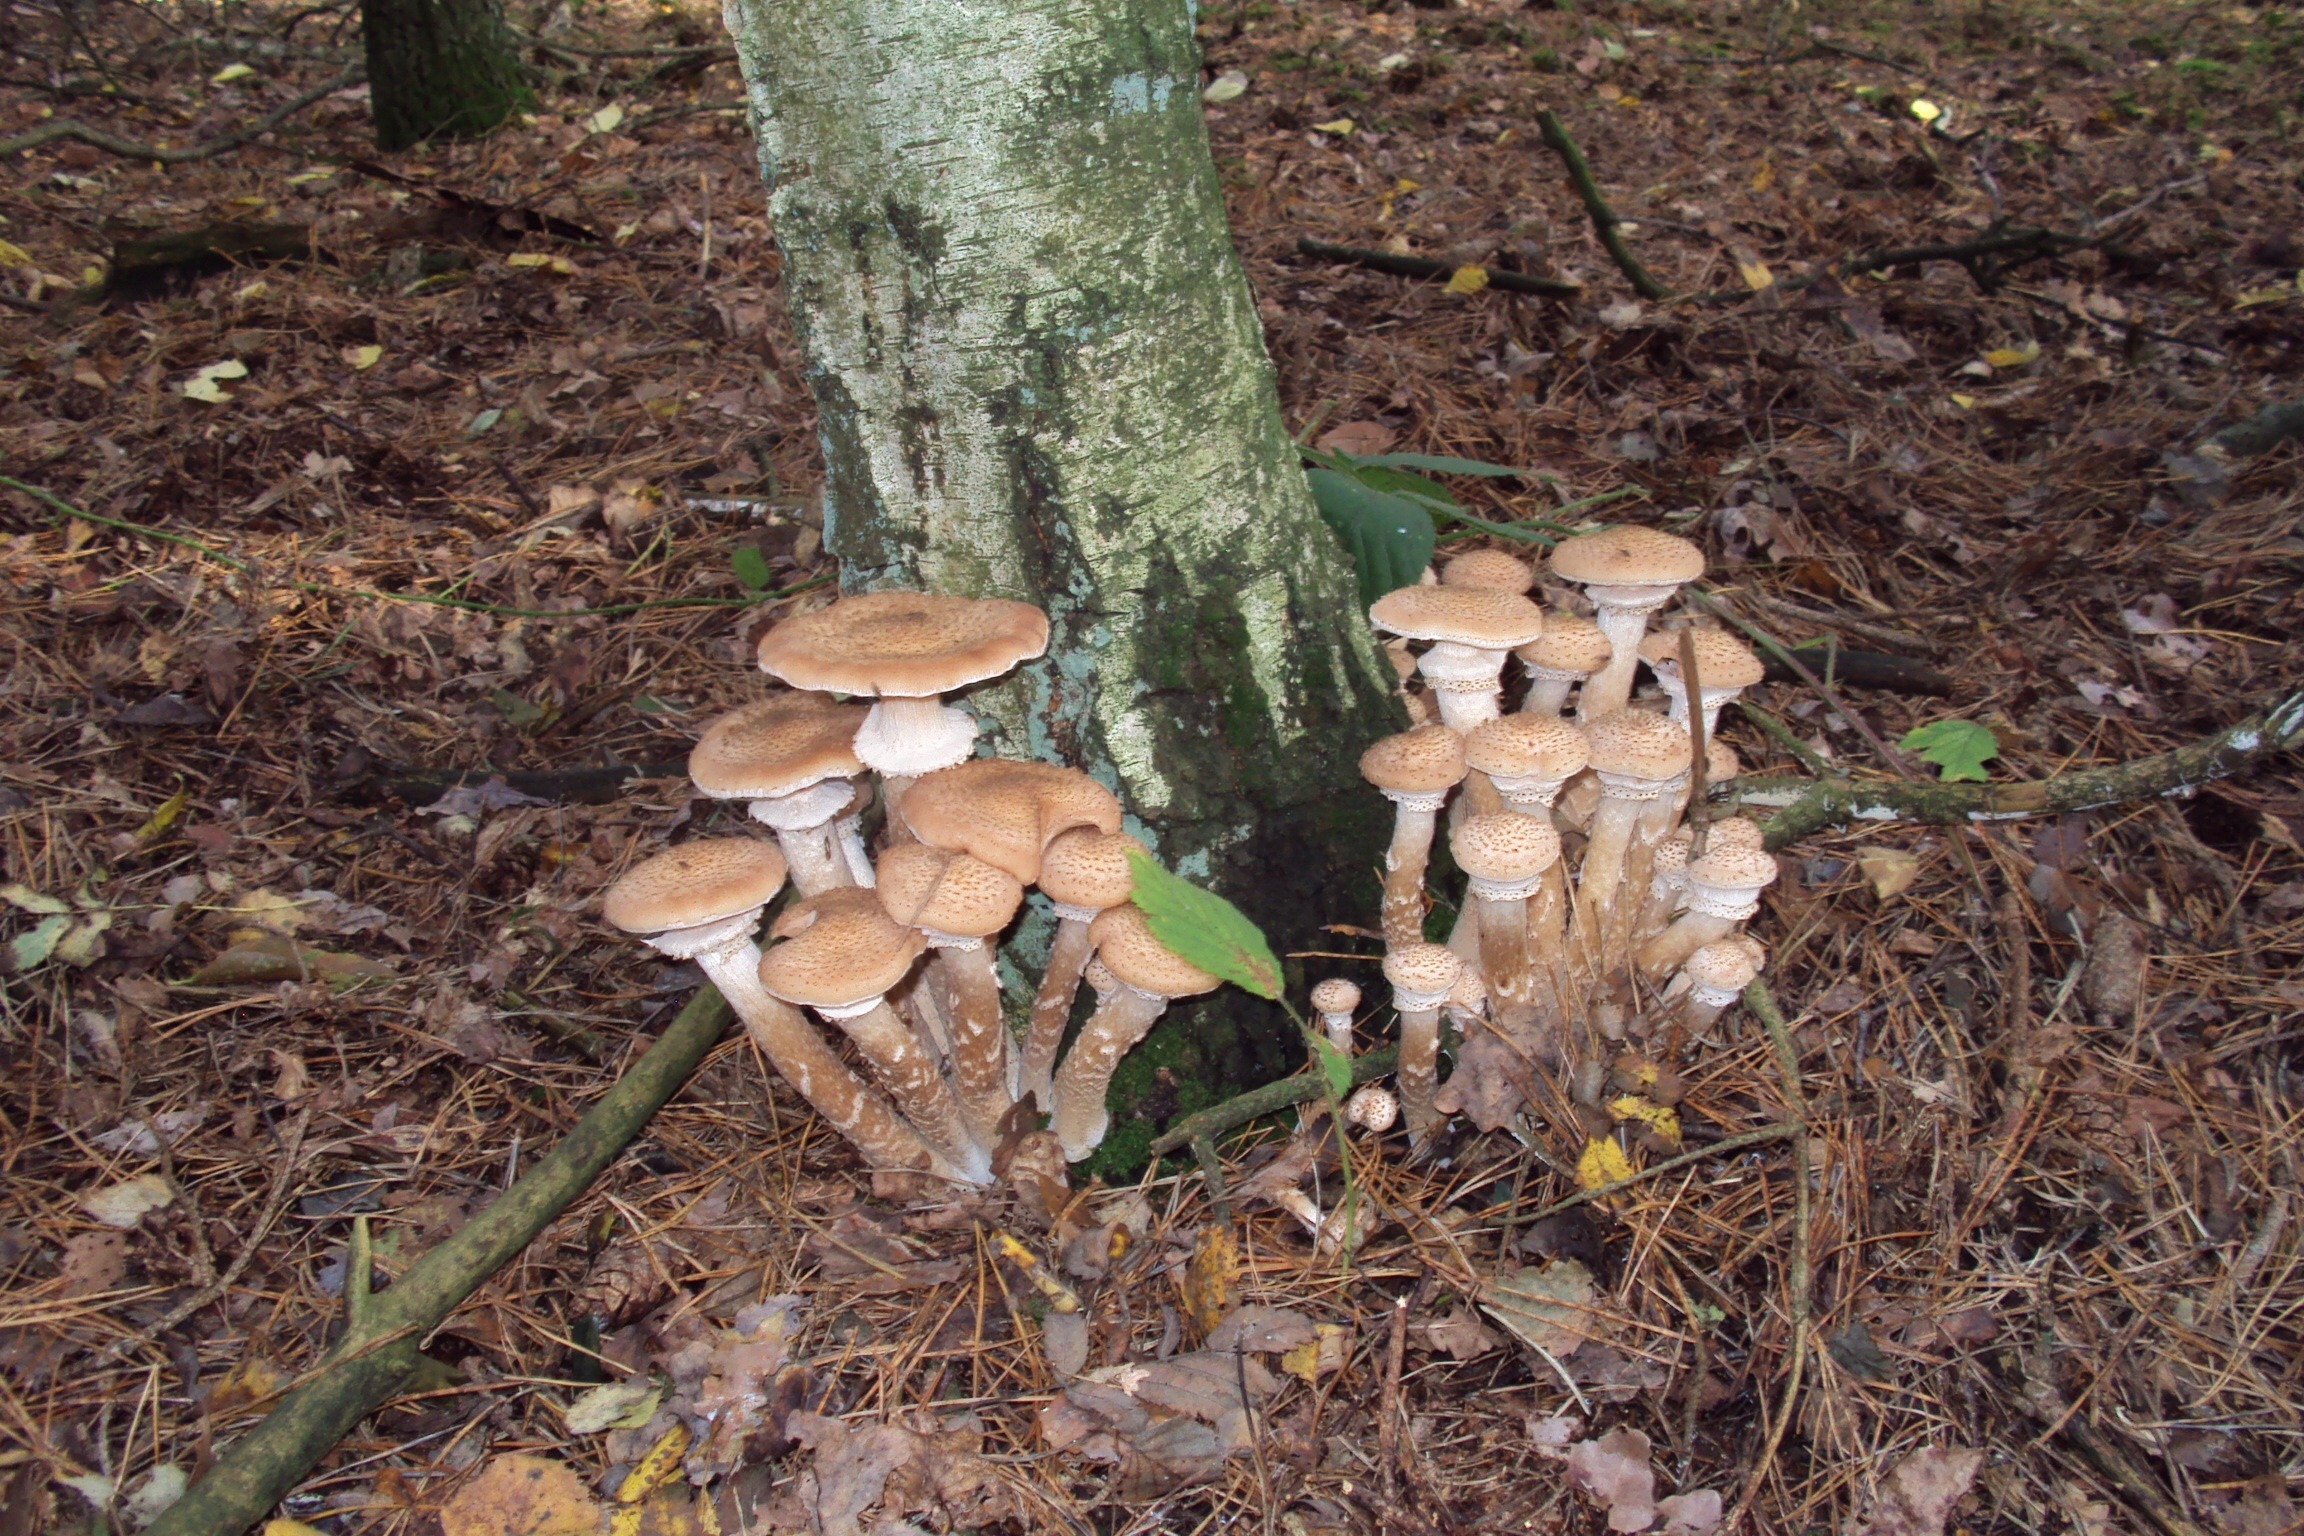
tree, nature, forest, autumn, soil, mushroom, fungus, peter, woodland, bolete, matsutake, oyster mushroom, edible mushroom, agaricomycetes, penny bun